Colosseum (band)

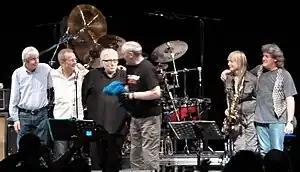
Colosseum in 2010

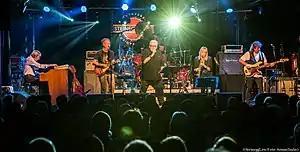
Colosseum live at "Steinegg Live Festival" 2014.

Colosseum are an English jazz rock band, mixing blues, rock and jazz-based improvisation. Colin Larkin wrote that "the commercial acceptance of jazz rock in the UK" was mainly due to the band. Between 1975 and 1978 a separate band Colosseum II existed playing progressive rock, founded by Colosseum band leader Jon Hiseman.